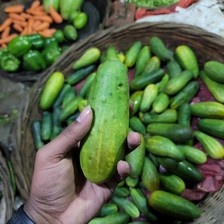
Label: cucumber